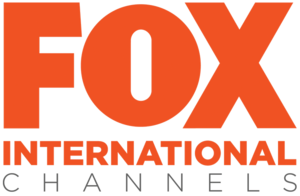
Fox Networks Group est une filiale du Fox Corporation pour la télévision et le câble. Elle produit et distribue 300 chaînes de divertissement, de sport et de cinéma dans 45 langues en Amérique latine, en Europe, en Asie et en Afrique, en utilisant plusieurs marques, dont Fox, Star India, Fox Sports, Fox Life, National Geographic Channel, Fox Movies Premium, Star Movies, Baby TV, Star Plus et STAR Gold. Ces marques atteignent environ 1,725 milliards de ménages à travers le monde. Le groupe possède aussi Fox Play et Nat Geo Play dans différents pays.